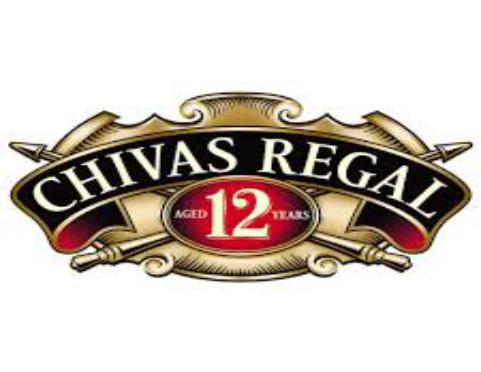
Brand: CHIVAS
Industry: Food